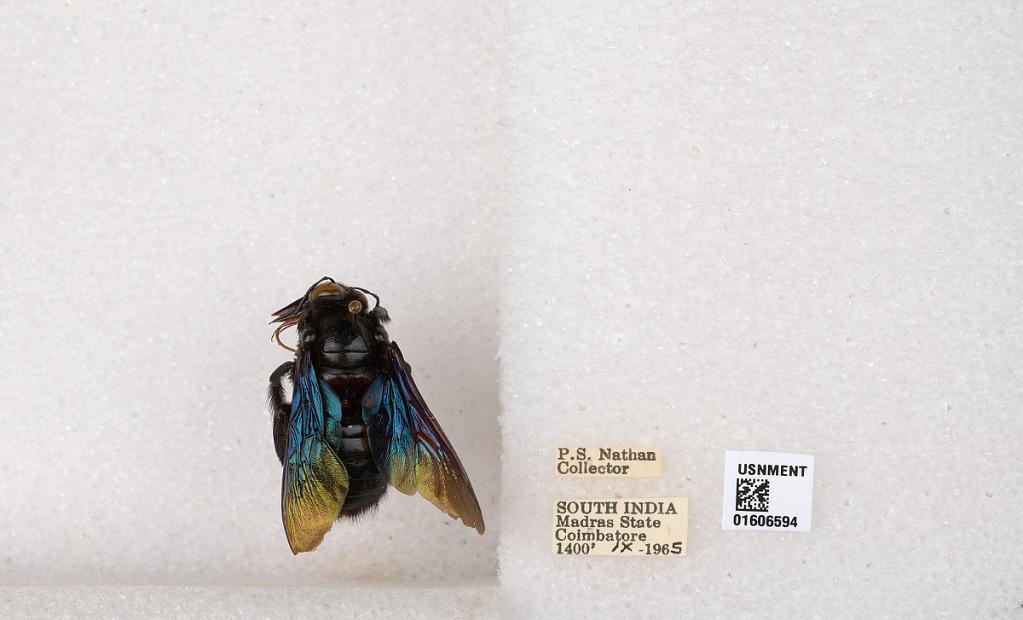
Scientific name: Xylocopa (Biluna) auripennis auripennis Lepeletier
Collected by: P. Nathan
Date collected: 1965-9-1
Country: India
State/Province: Tamil Nadu
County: Coimbatore
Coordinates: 10.9955, 76.9034